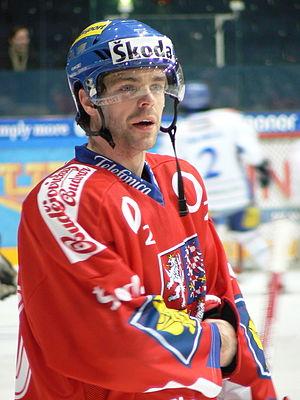
Jakub Klepiš est un joueur professionnel tchèque de hockey sur glace.